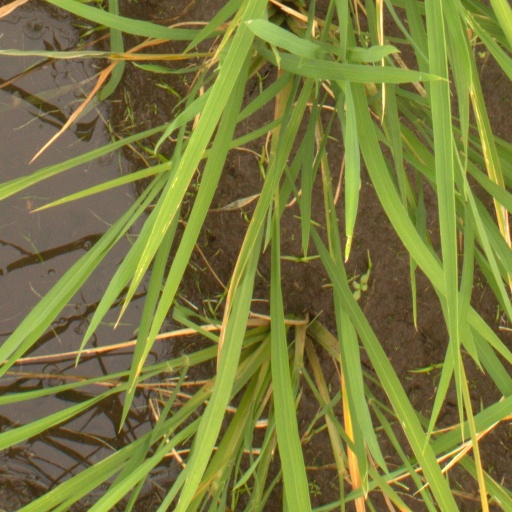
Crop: rice